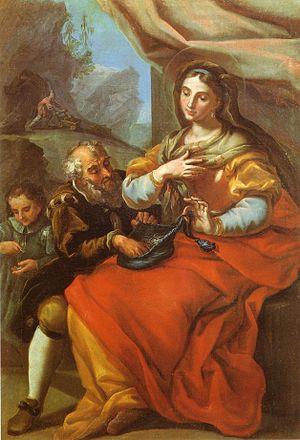
Emma de Gurk, parfois écrit Ema ou Hemma, née vers 980 et morte le 29 juin 1045 à Gurk, monastère du Duché de Carinthie, est une dame noble et fondatrice de monastères. Elle est vénérée comme sainte de l'Église catholique et protectrice du land autrichien de Carinthie.